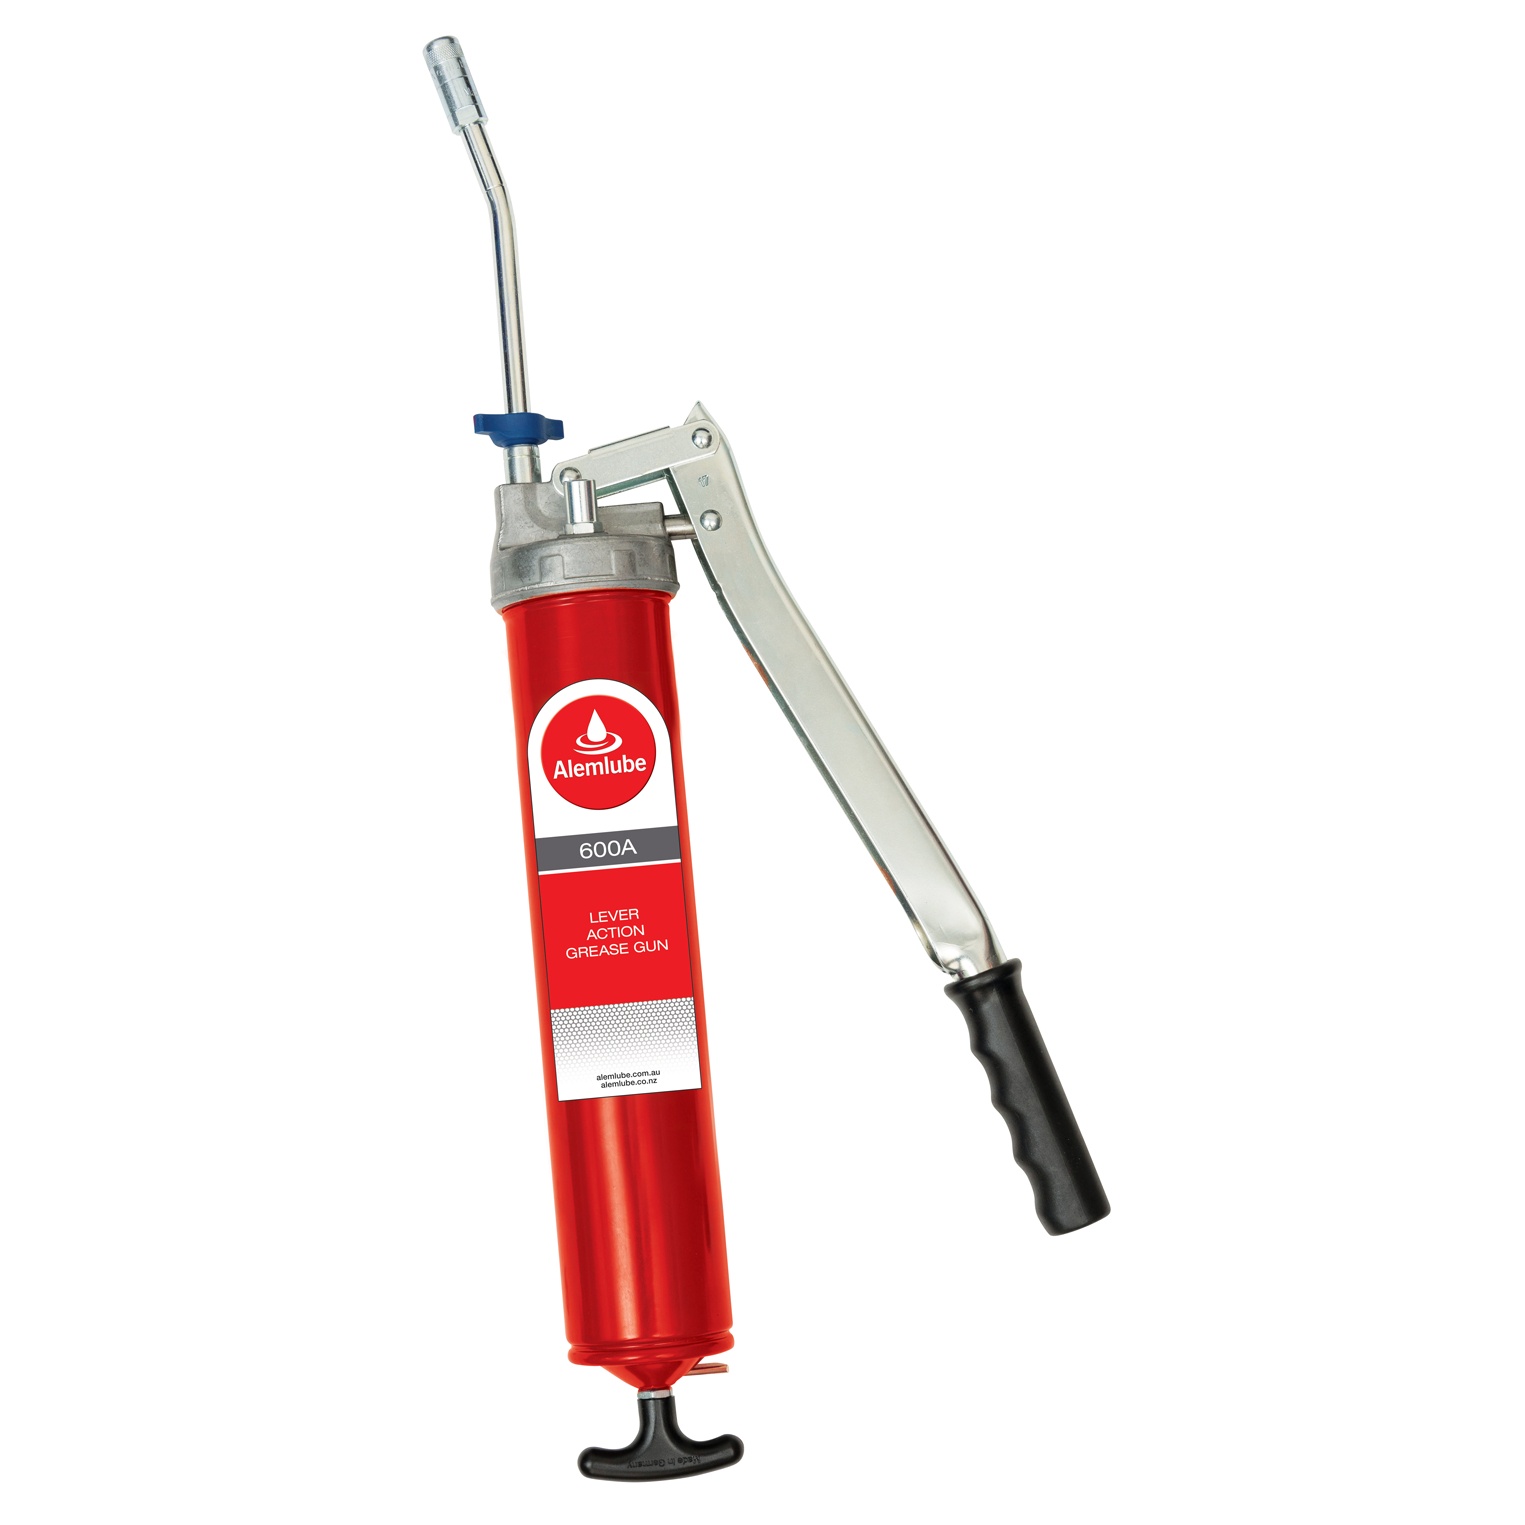
Alemlube 450g Lever Action Grease Gun 600A
• Develops grease pressures of up to 12,000psi (828bar) • Delivers up to 1.6g of grease per stroke • Plastic wing nut enables the rigid extension to be locked at the required angle • Coarse thread on barrel assembly eliminates the possibility of cross threading during cartridge change over • Unique Twin Lock System seals the piston and eliminates the possibility of dummy lubrication • Ever-Flow System enables the gun to be used with thick tacky greases even in the coldest conditions • Large diameter piston with a long lever travel facilitates high volume greasing • High volume, high pressure greasing guaranteed • Manufactured in Germany
Brand: Alemlube
Category: Hardware > Tools > Grease Guns > Lever Grease Guns